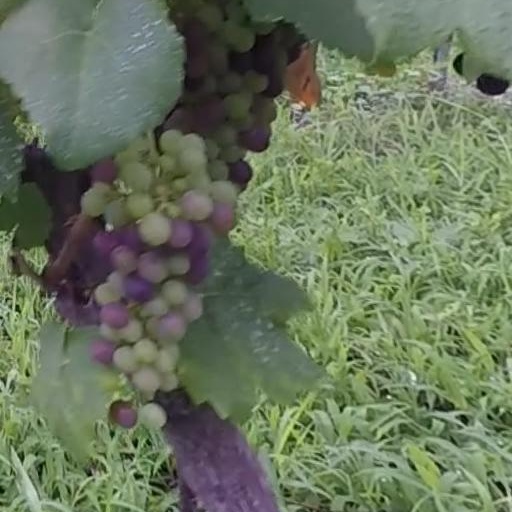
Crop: grape